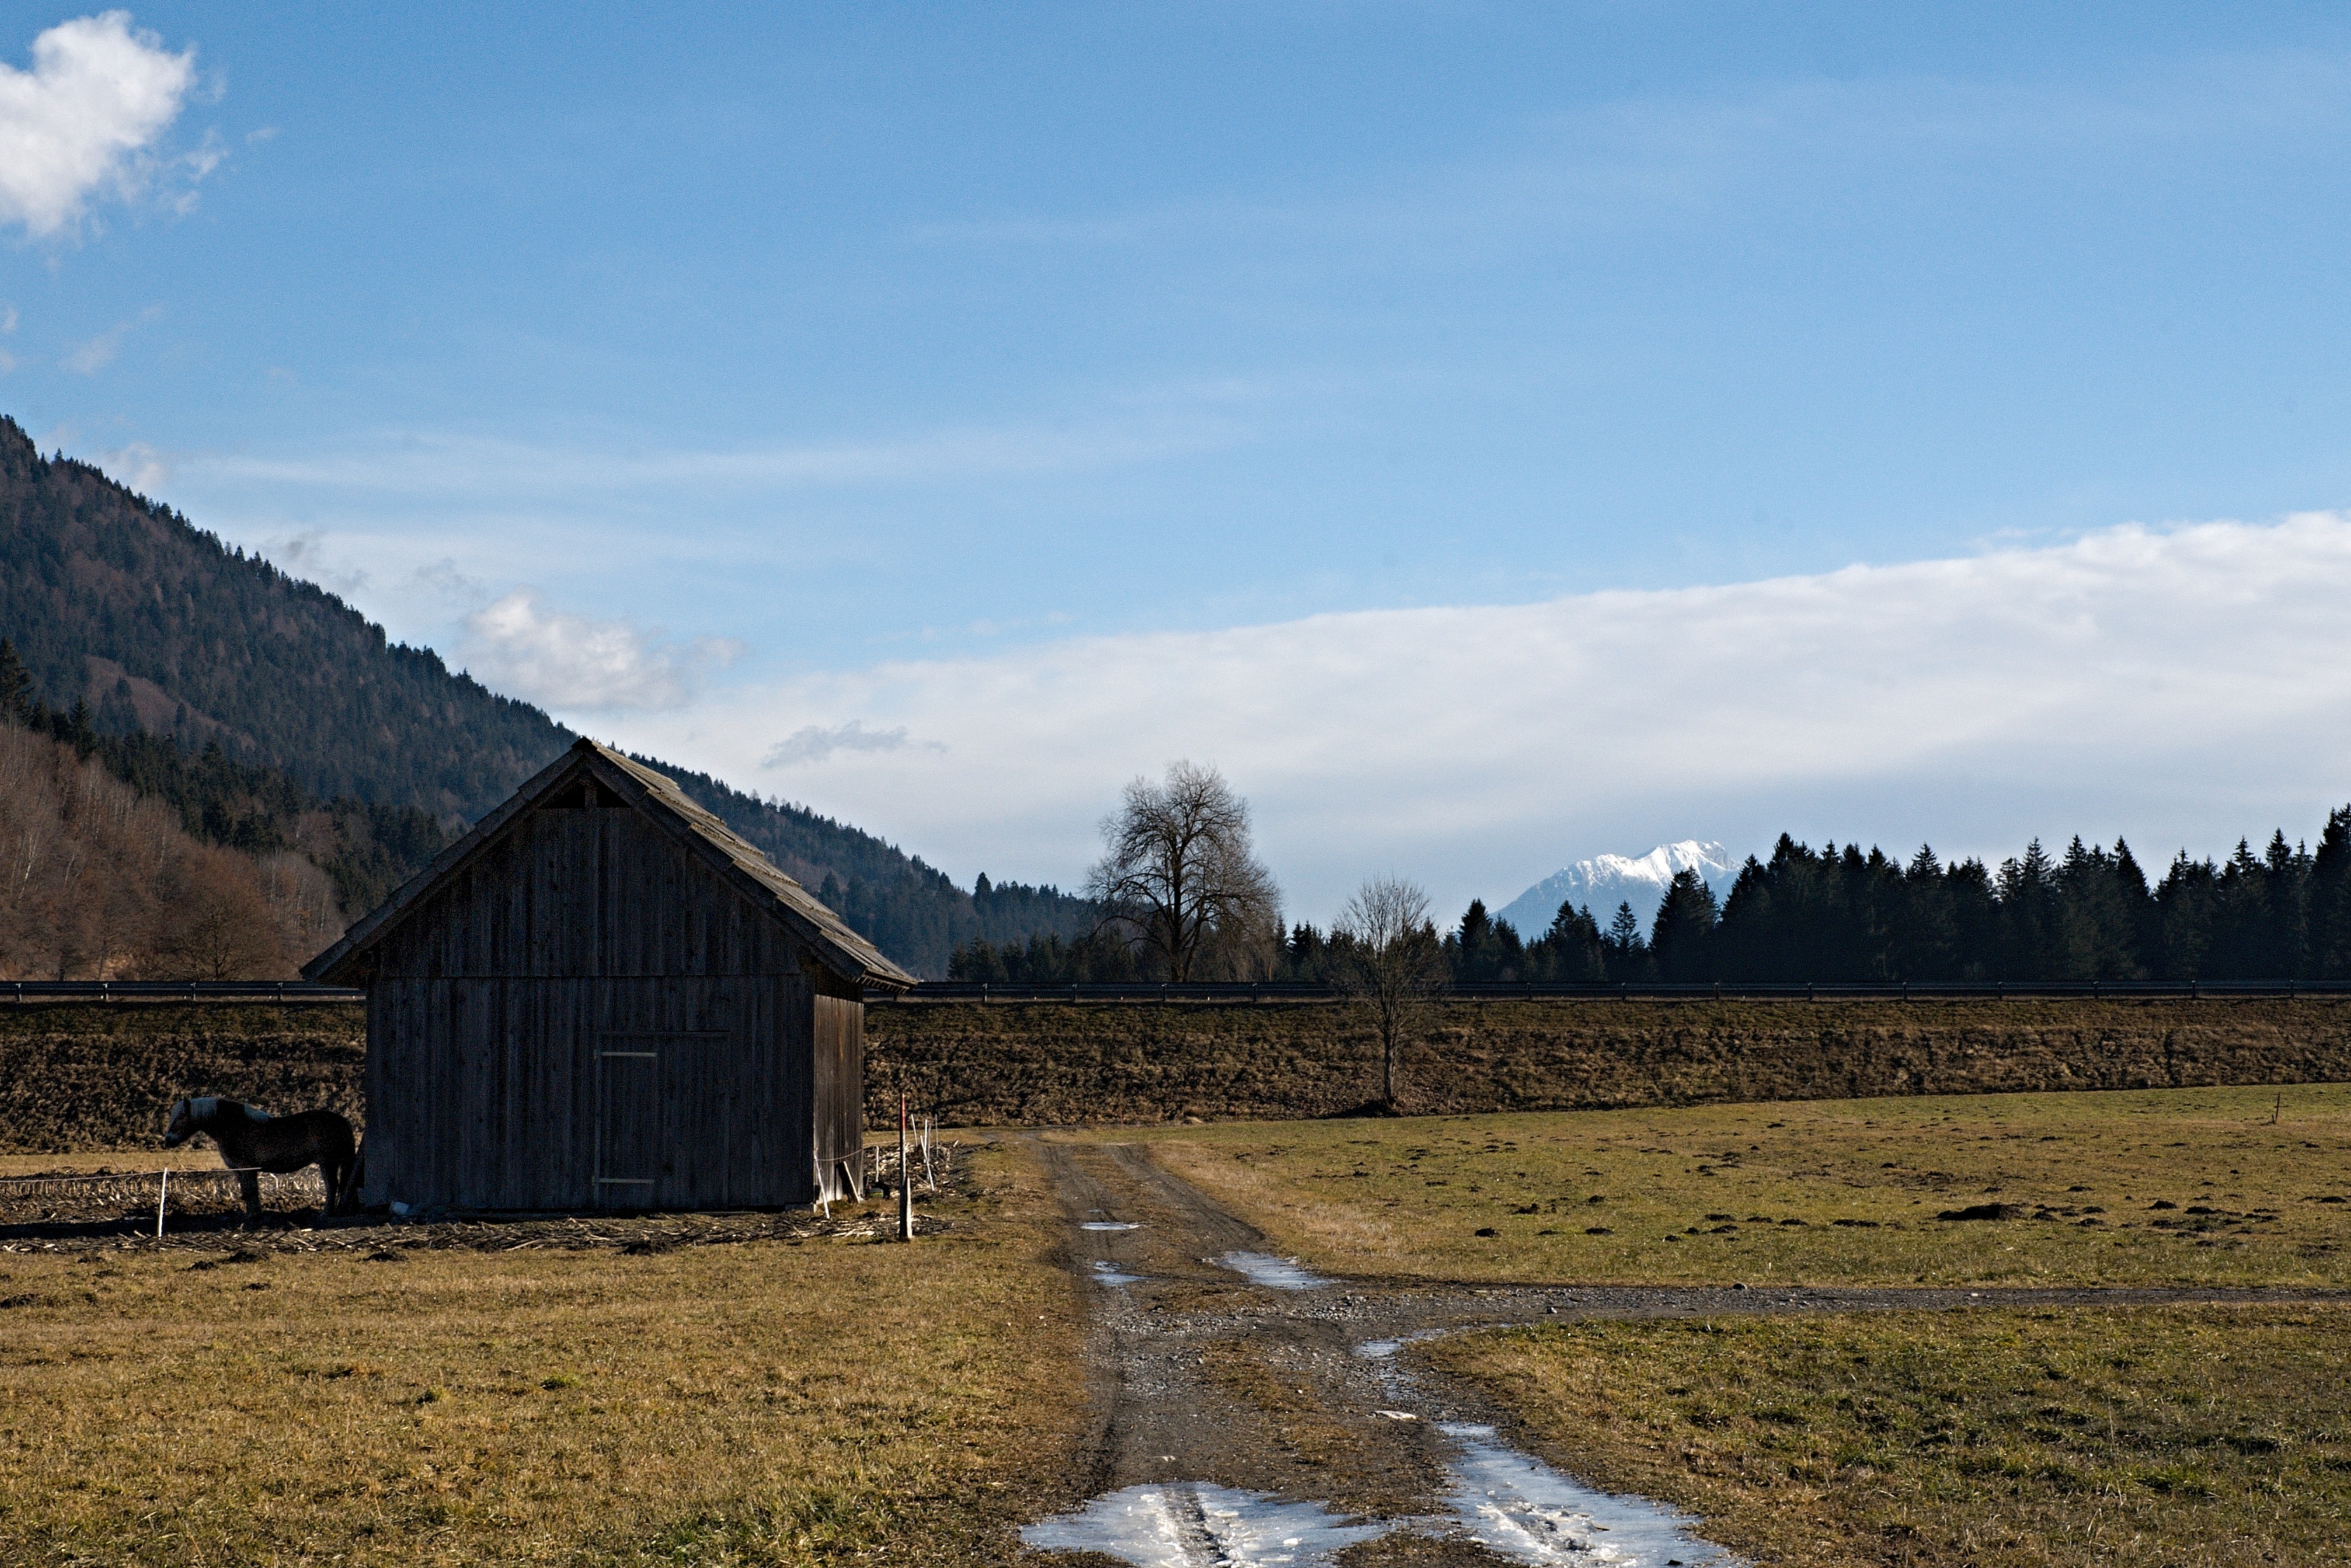
landscape, path, wilderness, mountain, winter, field, farm, hill, valley, mountain range, hut, horse, blue sky, stable, austria, mountains, alps, plateau, crossroads, rural area, mountainous landforms, tr polach